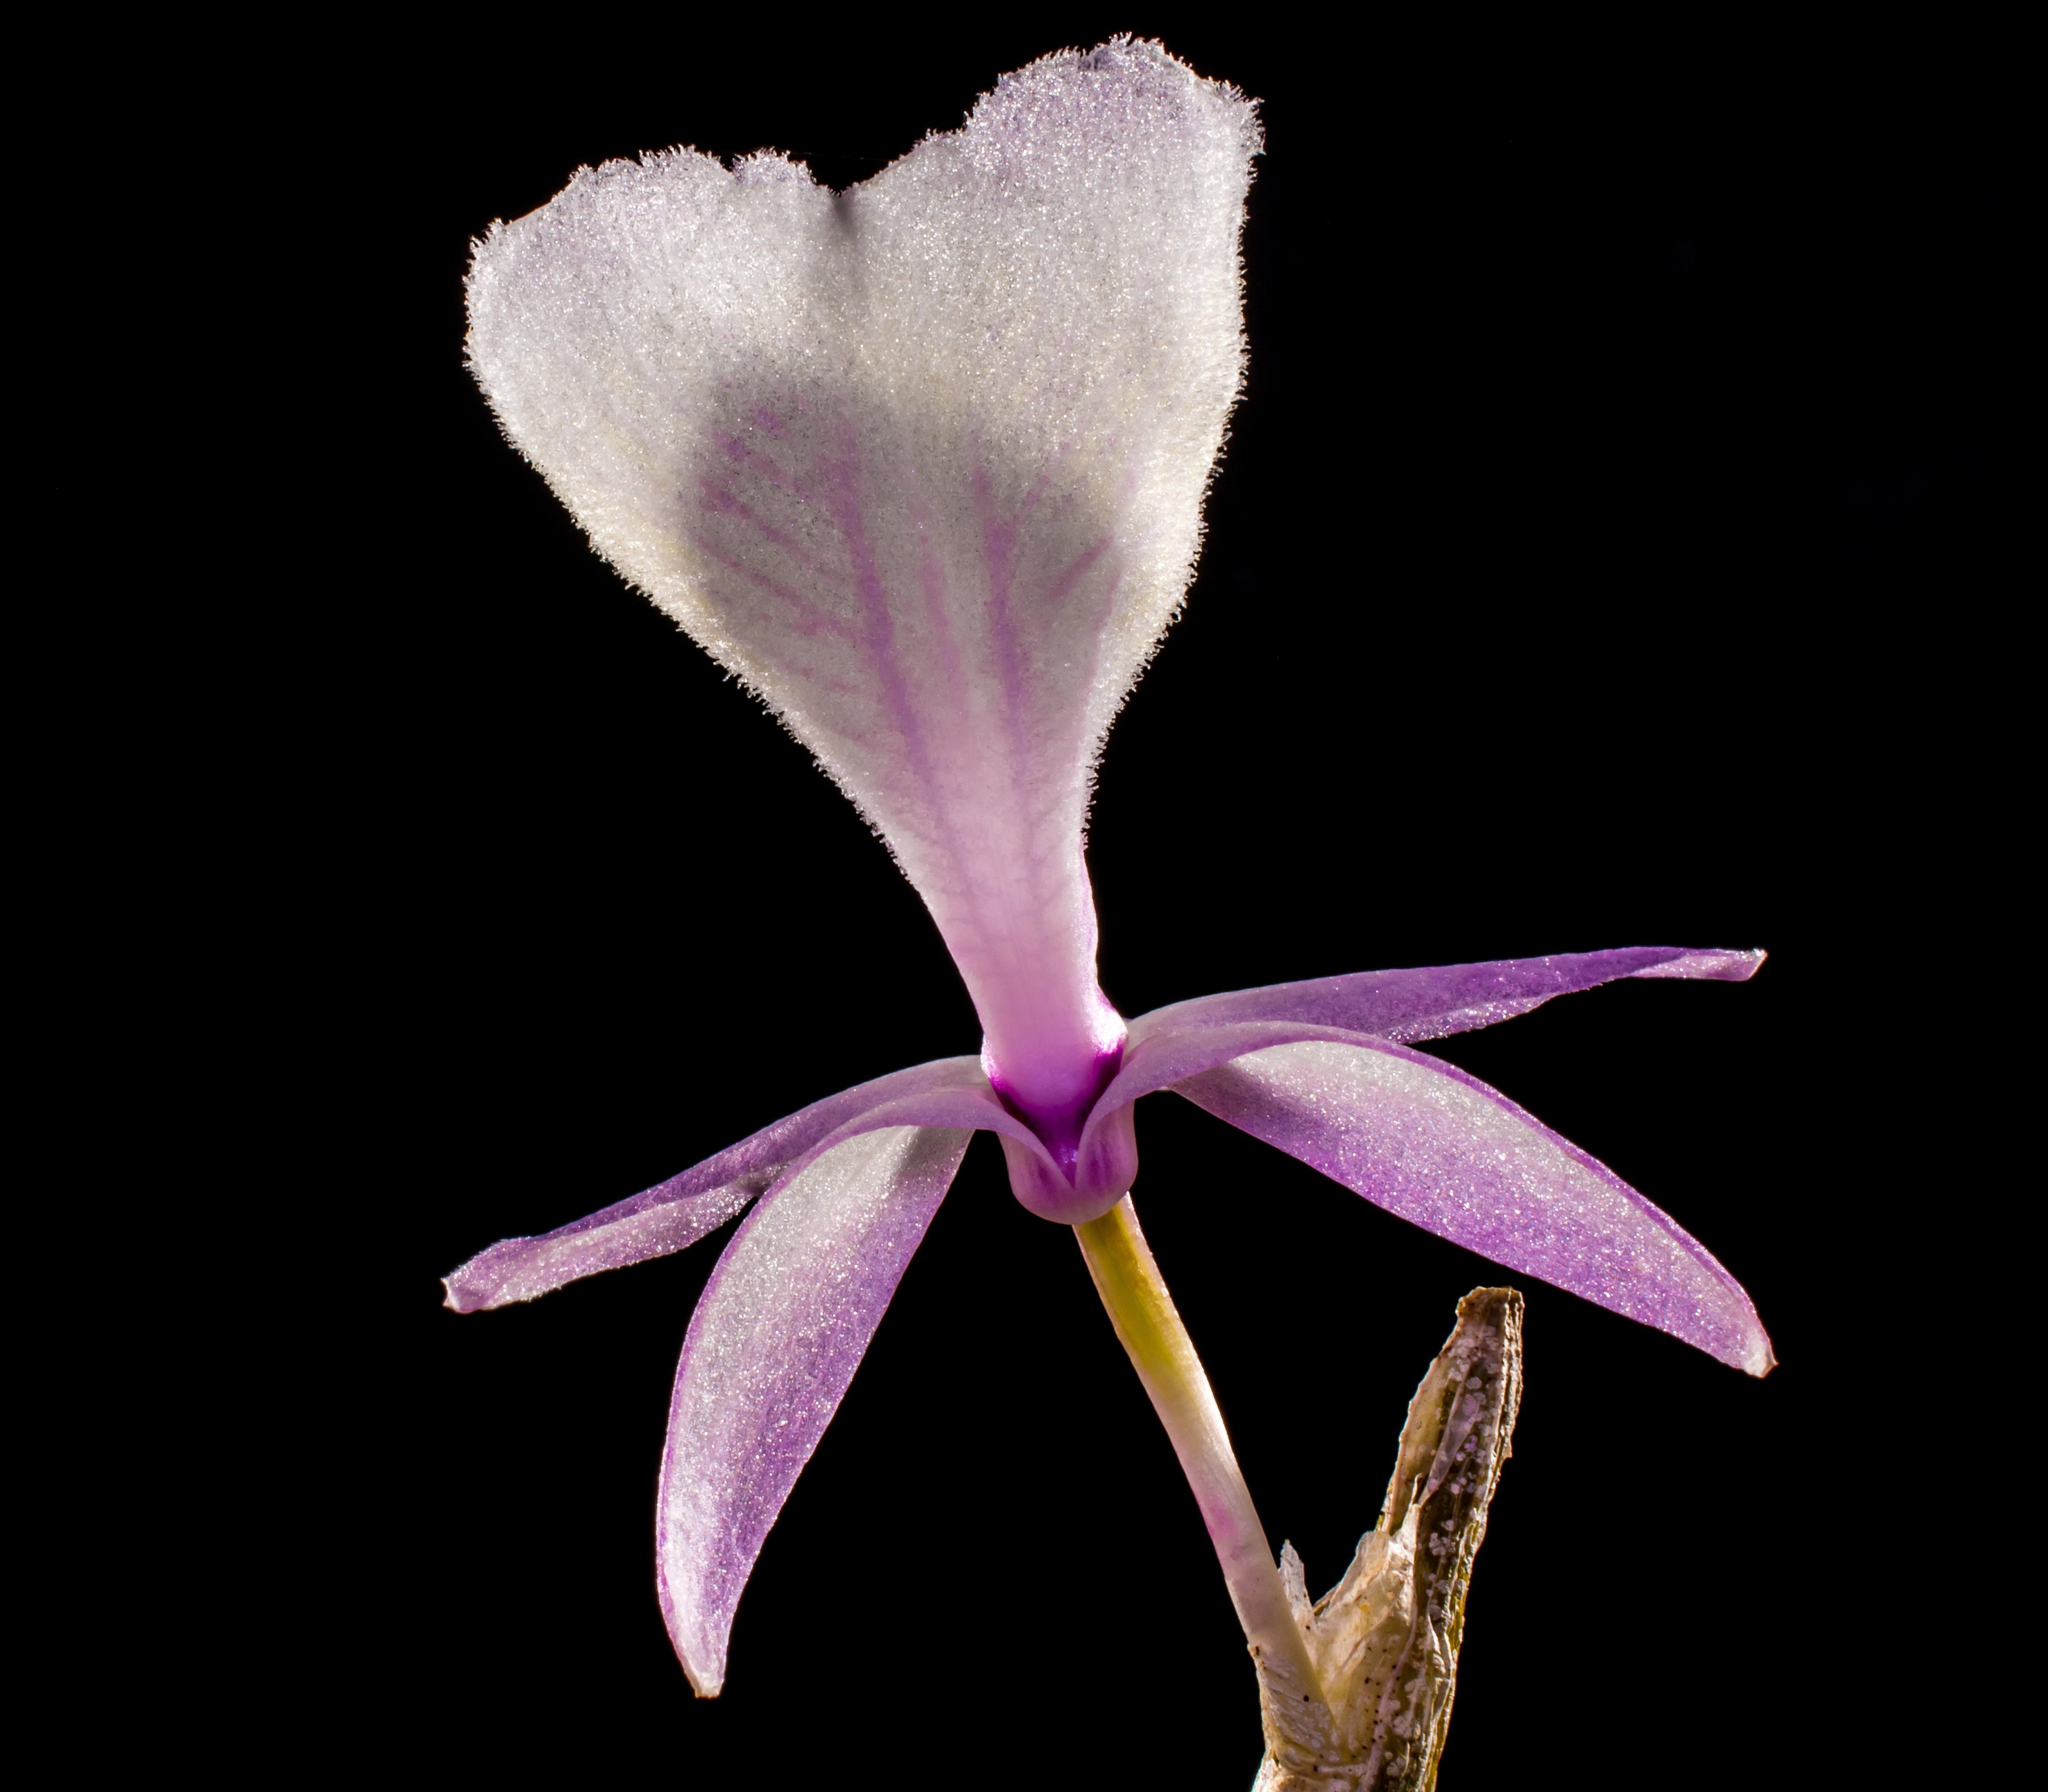
blossom, plant, flower, purple, petal, bloom, flora, orchid, close up, cool image, iris, violet, i, macro photography, flowering plant, wild orchid, white violet, still life photography, cattleya, epidendrum, plant stem, violet family, phalaenopsis equestris, laelia